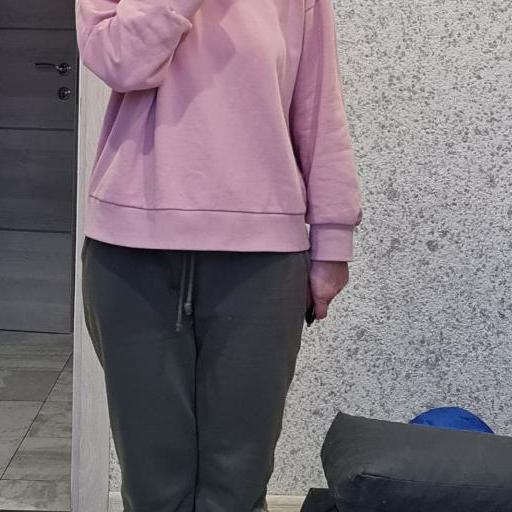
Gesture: no_gesture